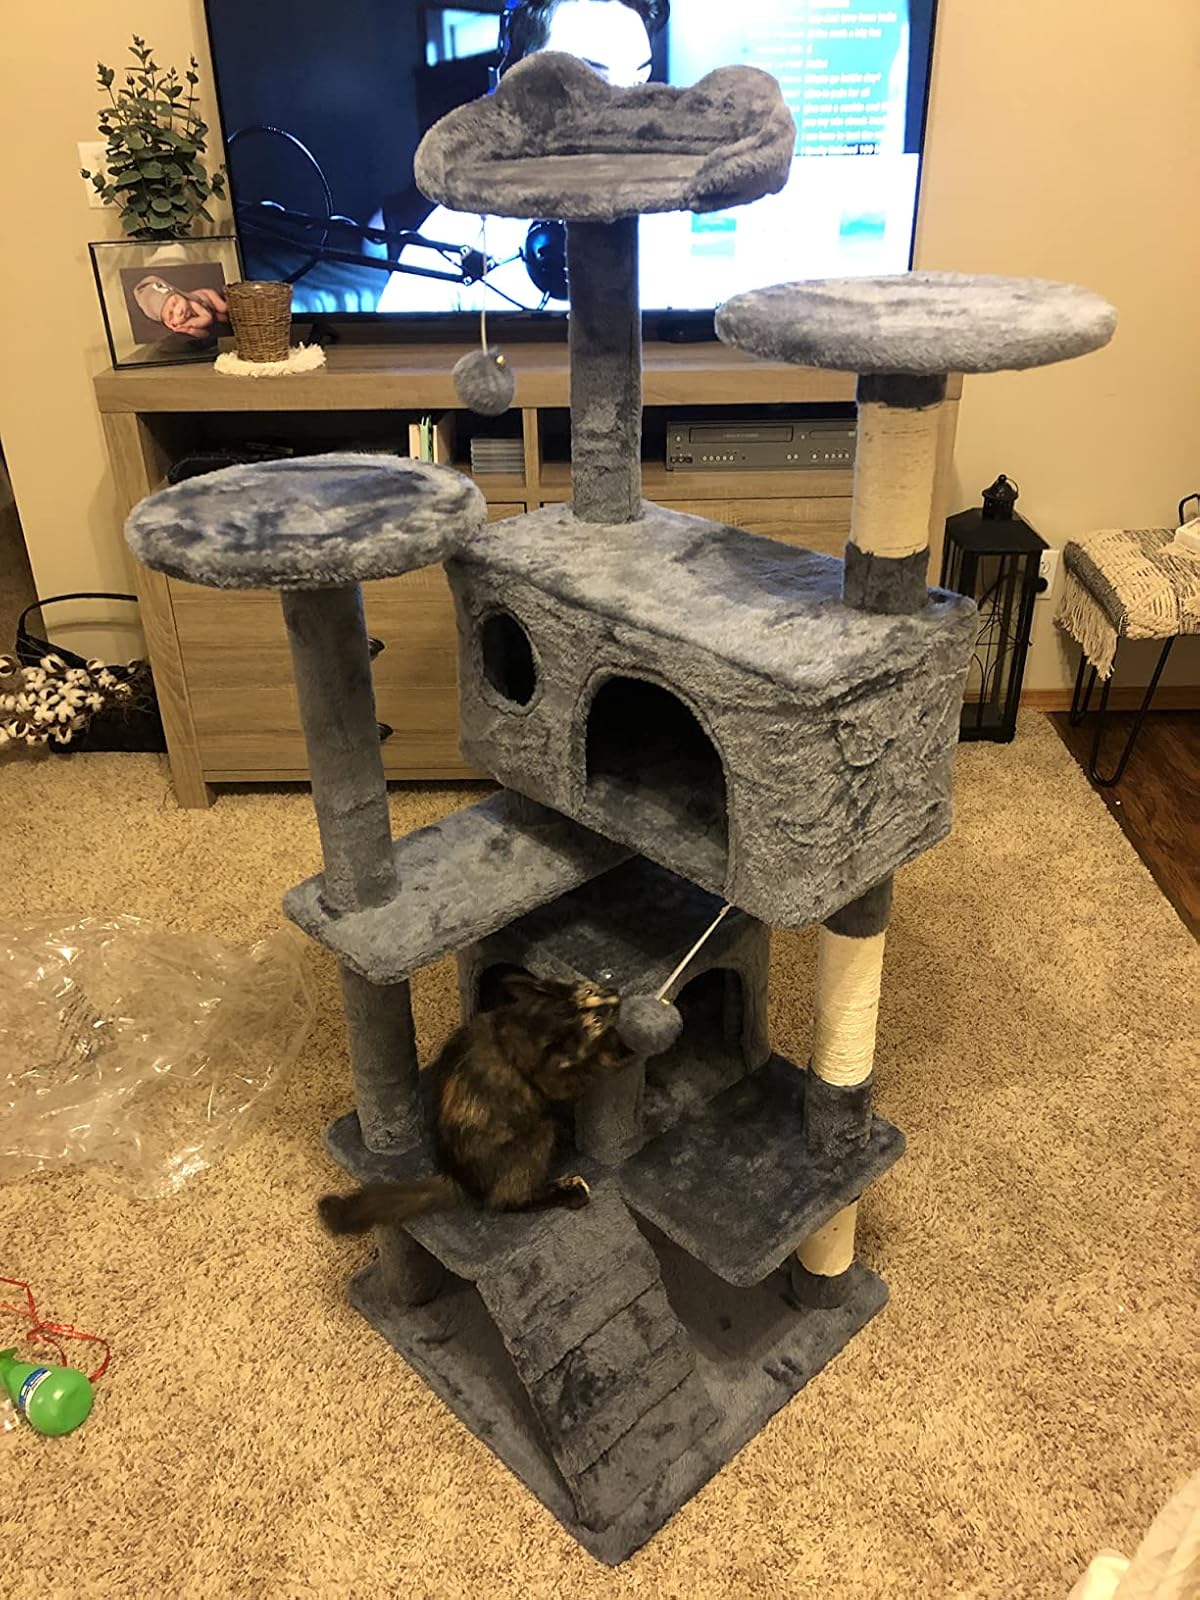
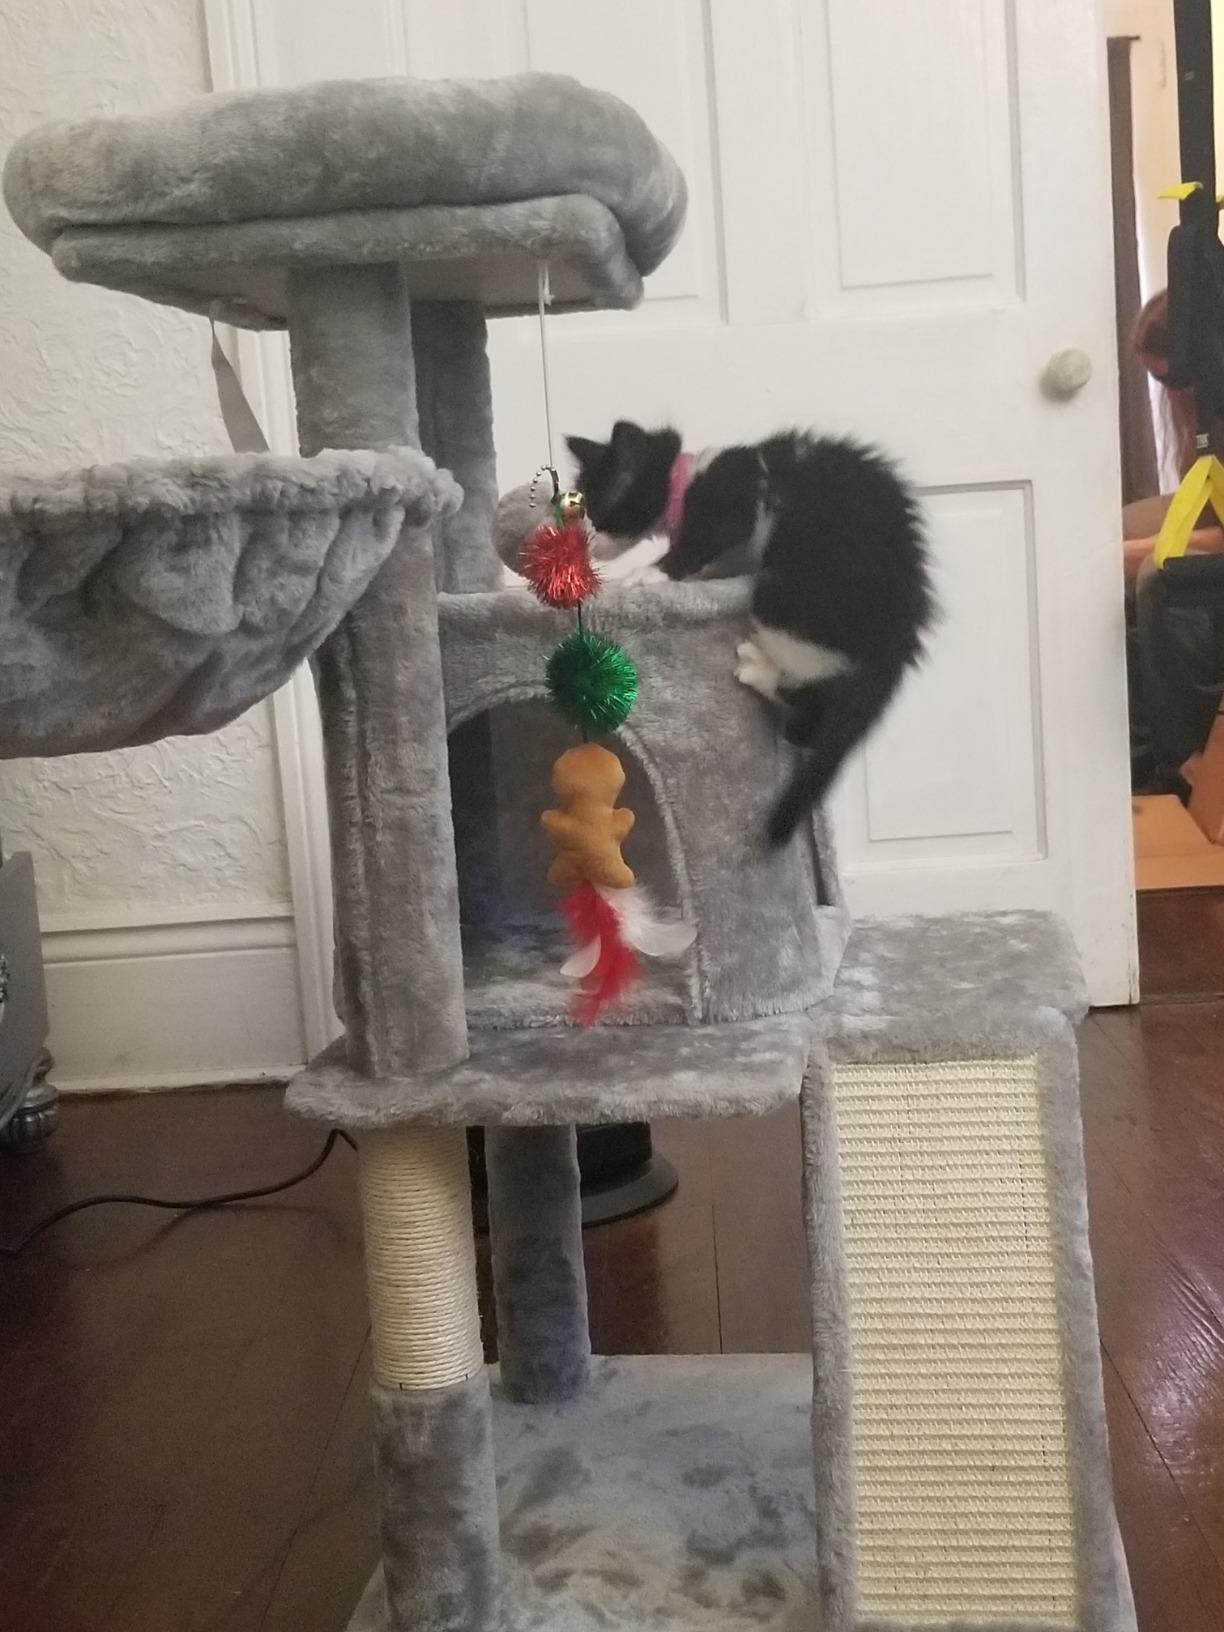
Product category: items_cat tree
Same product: no